Giuseppe Ghedini

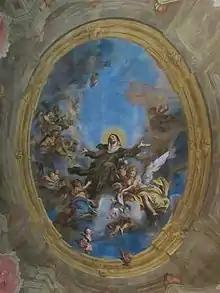
"La gloria di Santa Caterina Vegri" (Giuseppe Antonio Ghedini), Corpus Domini, Ferrara

He painted for the main church in Mirandola and the church in Vallalta. He painted a cycle of paintings about the Mysteries of the Rosary, once were around the altar dedicated to the Madonna del Rosario in the church of San Materno Vescovo in Melara. These are now found in Rovigo. He also painted two altarpieces destroyed in an 1851 fire at the church. Giuseppe's brother was a prelate in the town. He painted two altarpieces for Santa Maria in Vado: a "Il mendico cacciato dal convitto di nozze" and a "Sacrifice of Melchisedec"